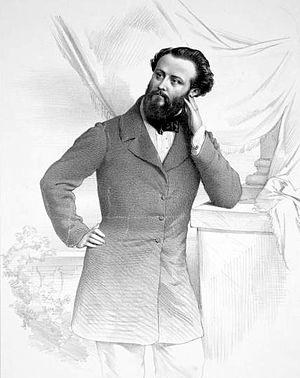
Le Juif errant est un opéra en cinq actes et huit tableaux de Fromental Halévy, sur un livret d'Eugène Scribe et Jules-Henri Vernoy de Saint-Georges créé à l'Académie nationale de musique le 23 avril 1852. Appartenant au genre du grand opéra, l’œuvre fut montée avec un luxe extraordinaire, le déploiement des effets scéniques culminant dans le tableau final représentant le Jugement dernier. L'ouvrage se caractérise également par l'introduction dans l'orchestre des saxtubas. Bien que bénéficiant de critiques assez favorables à la création, le succès initial ne s'est pas maintenu et l'opéra a complètement disparu du répertoire.
2 au 7 mars : Schubert compose sa messe nᵒ 2 en sol majeur.
Gustave-Hippolyte Roger est un ténor français. Après avoir fait ses débuts à l’Opéra-Comique, il chante à l’Opéra de Paris de 1848 à 1859. Il a participé à la création de nombreux ouvrages légers d’Auber ou Halévy. Il est surtout connu pour avoir créé le rôle de Faust dans La Damnation de Faust de Berlioz et celui de Jean de Leyde dans Le Prophète de Meyerbeer.